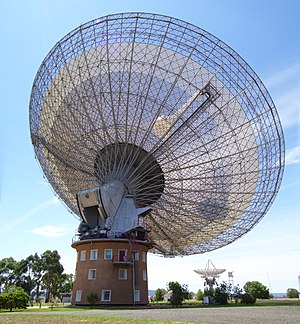
Radioteleskop
Parkes observatory, Australien
Et radioteleskop er en specialiseret radioantenne, der anvendes til at modtage radiobølger fra astronomiske radiokilder. Radioteleskoper er grundlaget for radioastronomien. Radioteleskoper er typisk store parabolske antenner, der svarer til de kendte paraboler, der kommunikerer med satellitter. Radioteleskoperne bruges enkeltvis eller knyttet sammen i et net, et såkaldt array. I modsætning til optiske teleskoper kan radioteleskoper ikke kun bruges om natten, men også bruges i dagtimerne.